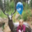
Label: deer